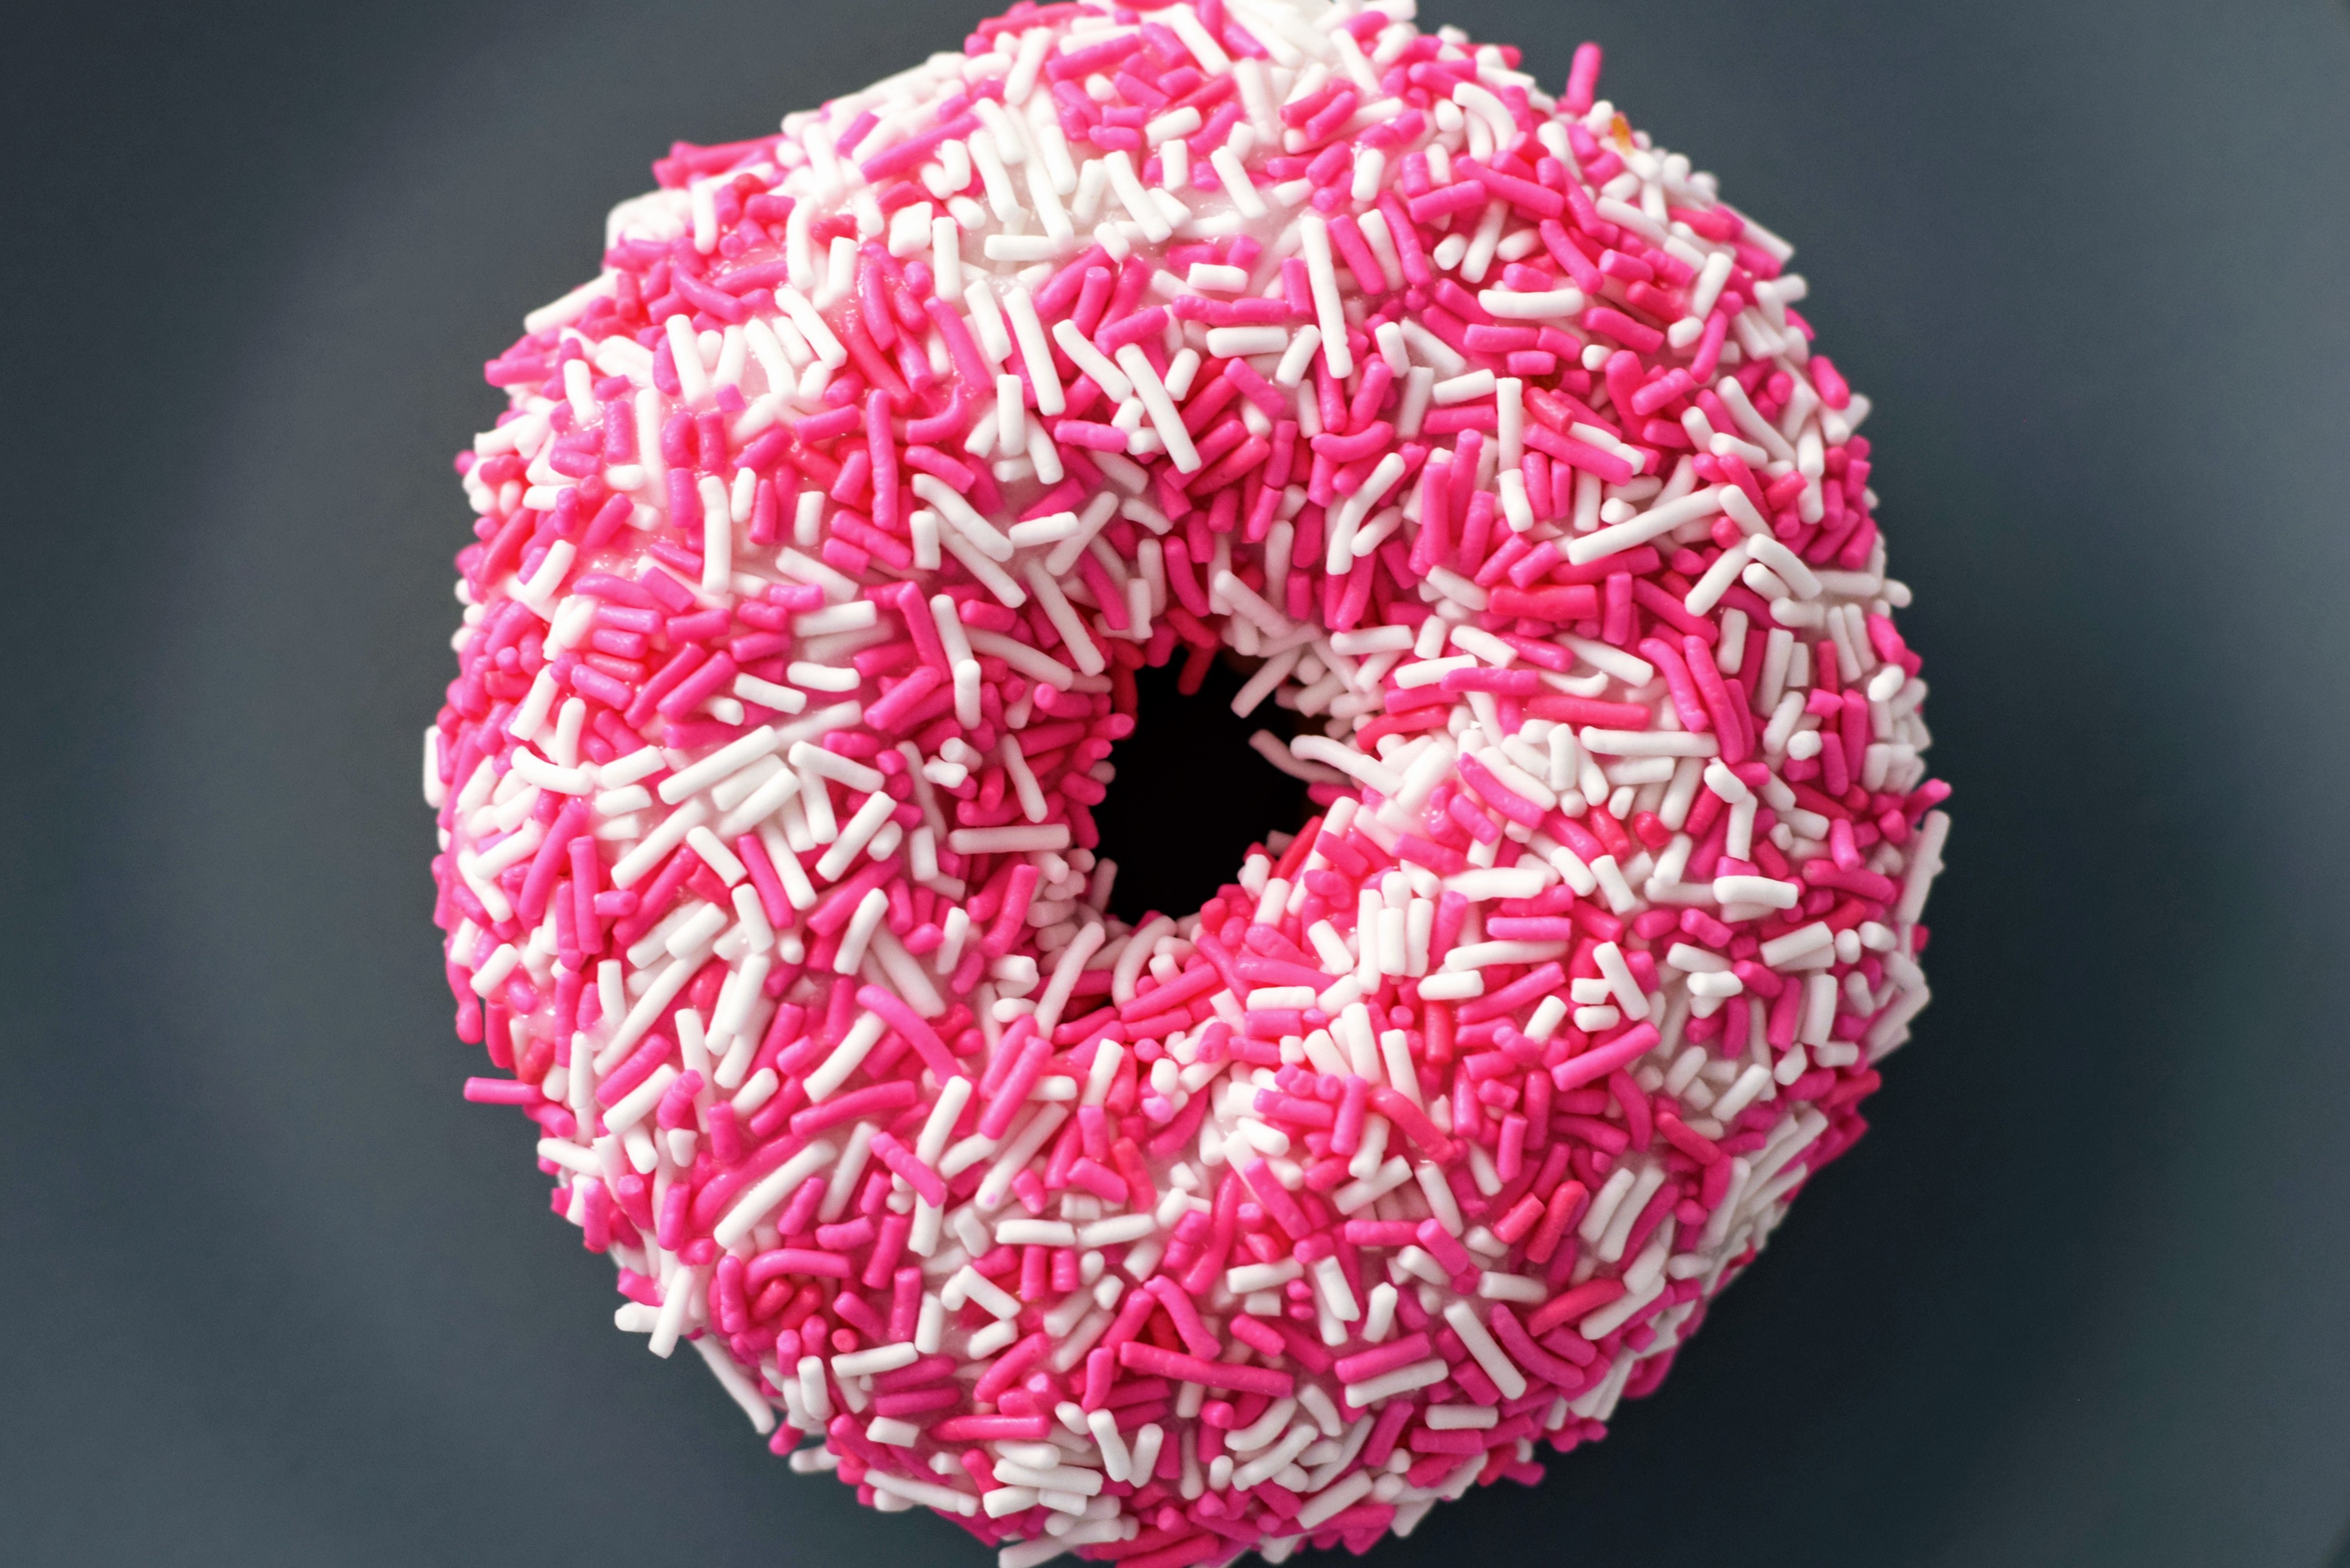
pink, doughnut, sprinkles, magenta, food, cuisine